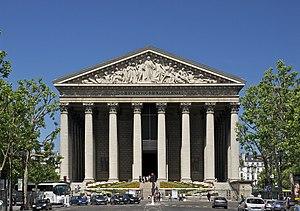
Façade de l'église de la Madeleine à Paris.
Le quartier de la Madeleine est le 31ᵉ quartier administratif de Paris situé dans le 8ᵉ arrondissement. Il tire son nom de l’église de la Madeleine.